Coyoacán

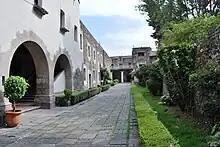
Walkway inside the Churubusco monastery

The Churubusco neighborhood has the historic Dieguinos monastery located near the ancient road to Iztapalapa. In the pre-Hispanic period, this area was a small island, which was called Teopanzolco, at the juncture of Lake Texcoco and Lake Xochimilco. In the 17th century, the Spanish built the monastery of Churubusco over a ceremonial site dedicated to the god Huitzilopochtli. This monastery complex is best known for its role during the Mexican–American War. The Mexicans, aided by the "Saint Patrick's Battalion", a military unit composed of catholic immigrants (mainly Irish), had fortified the monastery and fought until they ran out of ammunition and then beaten only after hand-to-hand combat. When U.S. General David Twiggs asked Mexican General Pedro María de Anaya to surrender his ammunition, the reply is said to have been "If there were any, you would not be here." There is a memorial to this event outside the main entrance and a plaque commemorating the "Irish martyrs". The monastery's church still retains its original function, but most of the rest of the complex is now the Museo Nacional de las Intervenciones; Parque Xicoténcatl is across the street. The collection includes an American map of the facility from 1847, artifacts from the French Intervention in Mexico and a plot by Henry Lane Wilson to bring down the government of Francisco I. Madero in 1913.